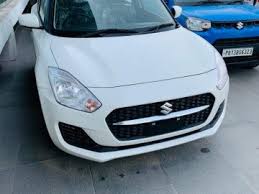
Label: noambulance